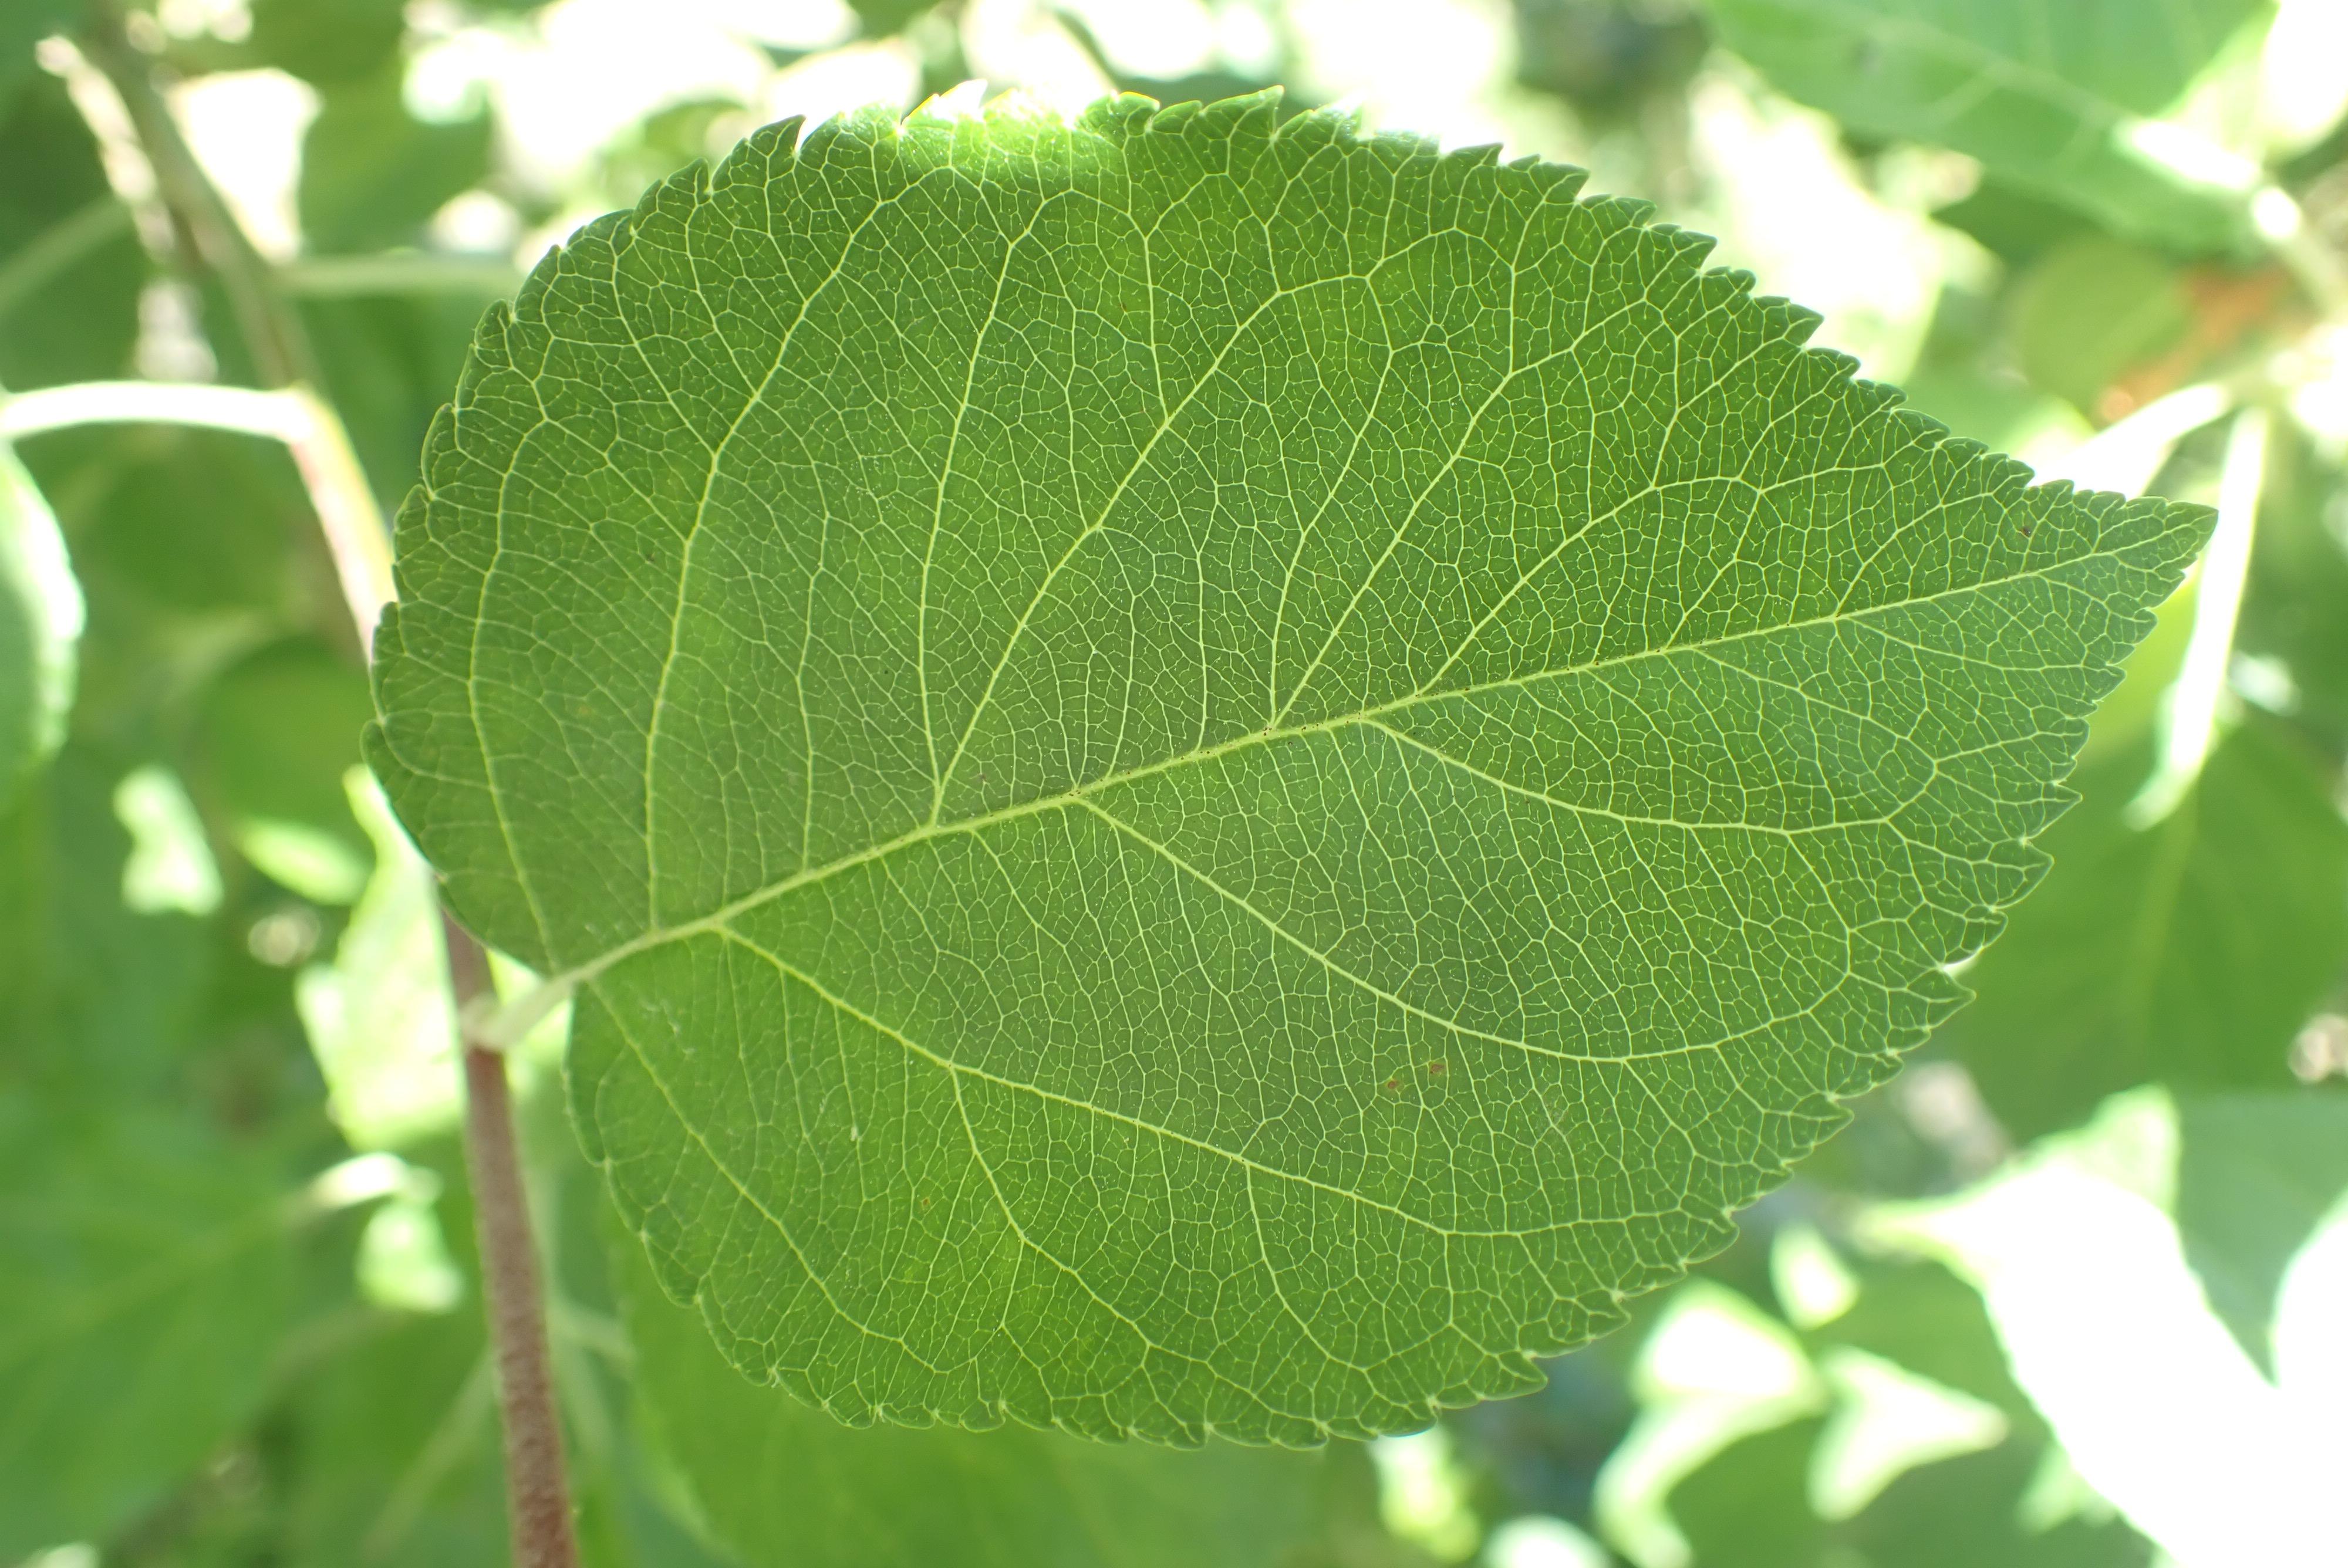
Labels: healthy